M. N. Srinivas

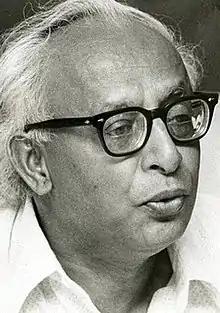

Mysore Narasimhachar Srinivas (16 November 1916 – 30 November 1999) was an Indian sociologist and social anthropologist. He is mostly known for his work on caste and caste systems, social stratification, Sanskritisation and Westernisation in southern India and the concept of 'dominant caste'. He is considered to be one of the pioneering personalities in the field of sociology and social anthropology in India as his work in Rampura (later published as "The Remembered Village") remains one of the early examples of ethnography in India. That was in contrast to most of his contemporaries of the Bombay School, who focused primarily on a historical methodology to conduct research, mainly in Indology. He also founded the Department of Sociology at the Delhi School of Economics, University of Delhi in 1959.